Laura Dern

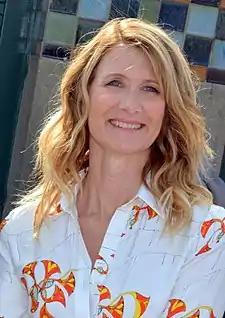
Dern in 2017

Laura Elizabeth Dern (born February 10, 1967) is an American actress. She is the recipient of numerous accolades, including an Academy Award, a Primetime Emmy Award, a BAFTA Award, a Screen Actors Guild Award, and five Golden Globe Awards.